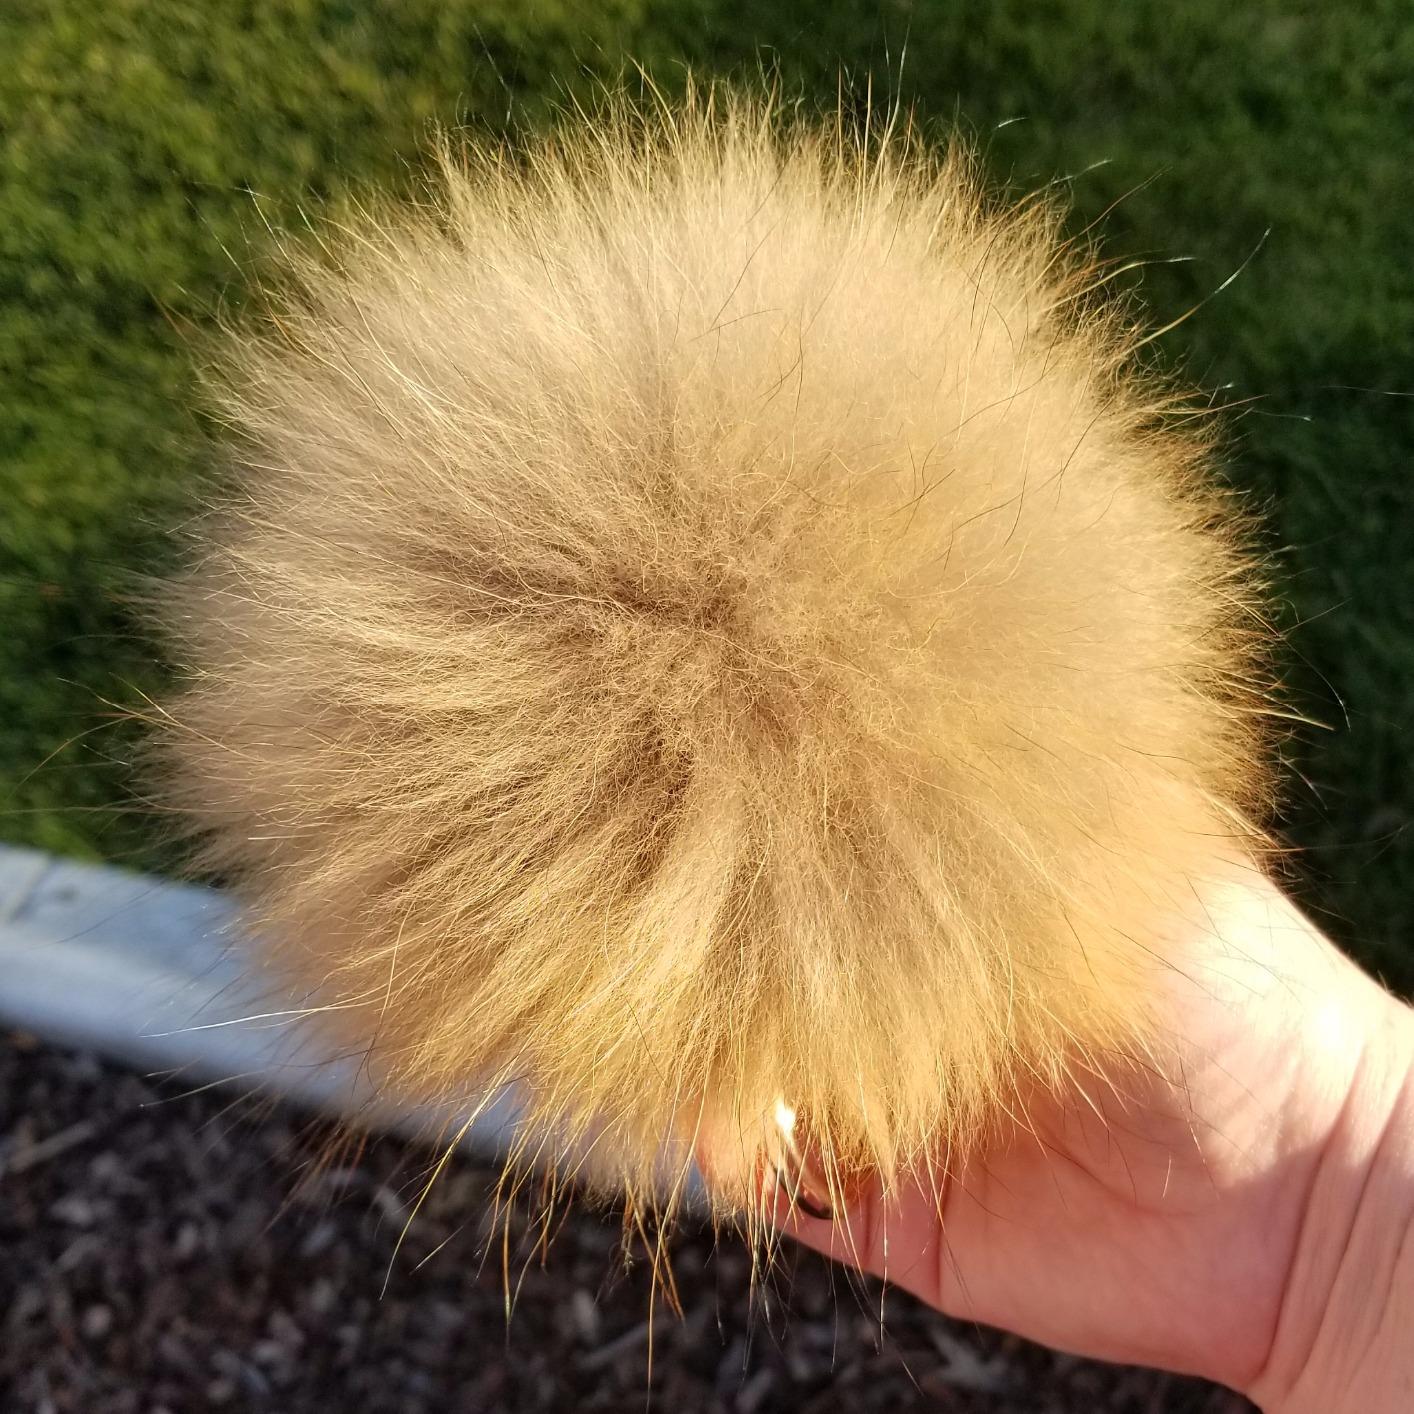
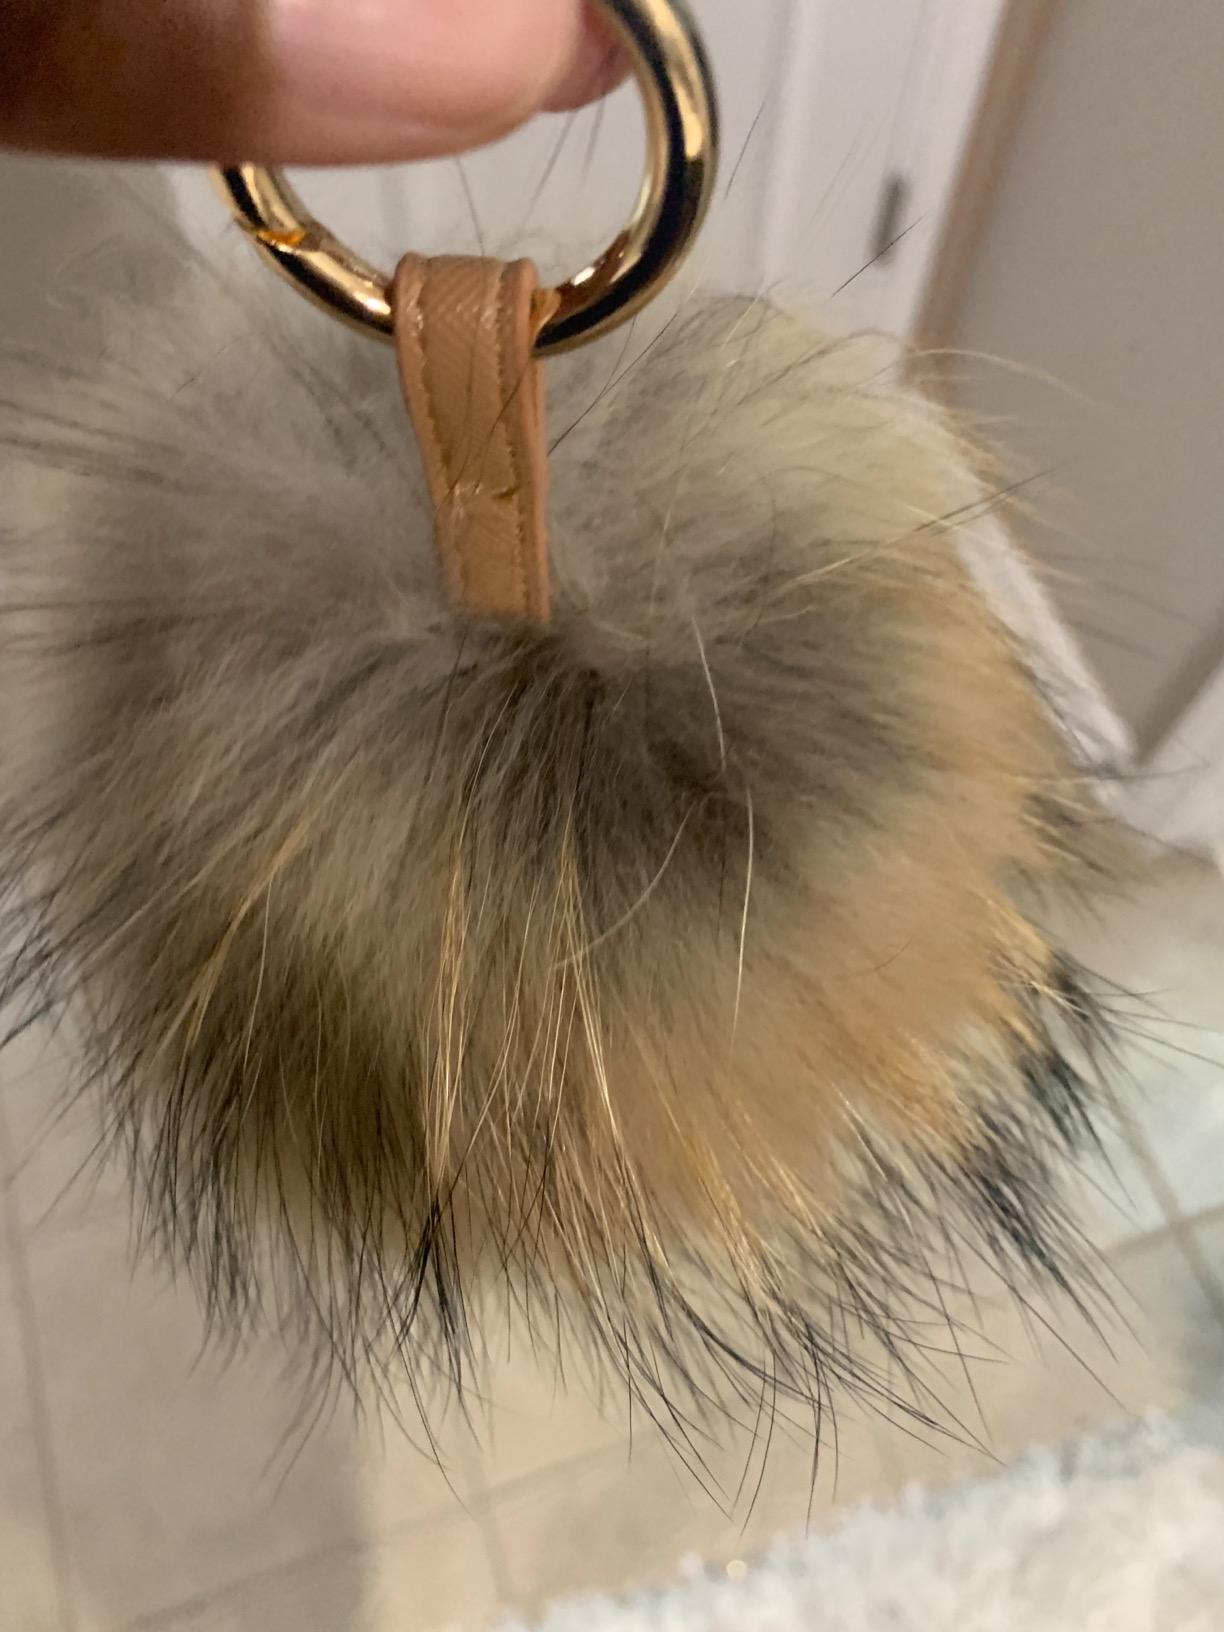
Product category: accessories_keychain
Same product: yes